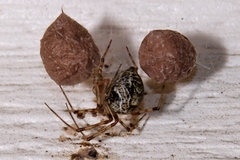
Species: Parasteatoda_tepidariorum